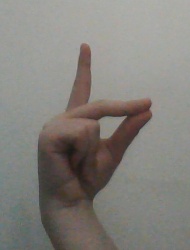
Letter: ta